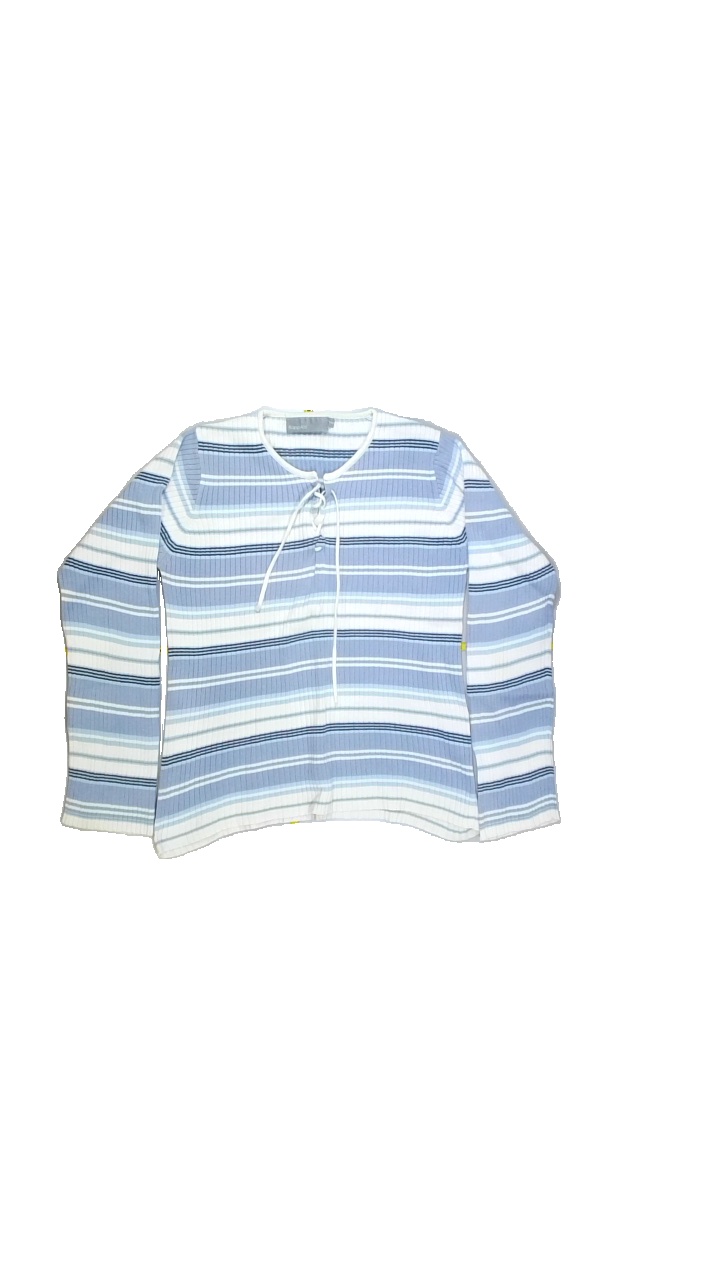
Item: Sweater (Ladies)
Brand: Kappahl
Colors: White, Blue
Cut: Regular, C-collar
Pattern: Striped
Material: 100%cotton
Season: Spring
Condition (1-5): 3
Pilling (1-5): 5
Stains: Major
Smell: Major
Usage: Export
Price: <50